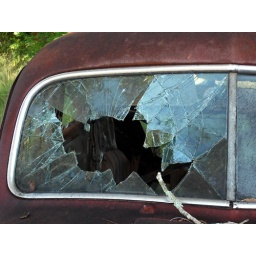
window in unidentified old car in orchard hill in spalding county georgia